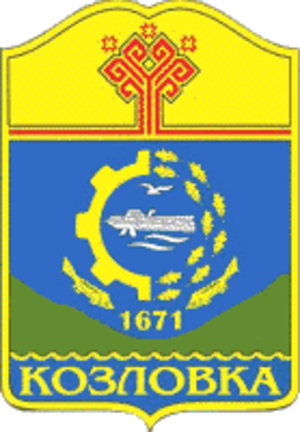
Kozlovka est une ville de la république de Tchouvachie, en Russie, et le centre administratif du raïon de Kozlovka. Sa population s'élevait à 9 449 habitants en 2014.